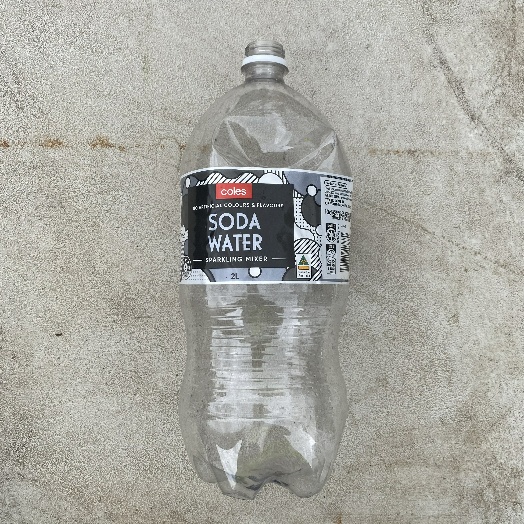
Label: Plastic